BBC

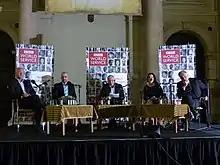
BBC World Service, with Jonathan Dimbleby (middle) broadcasting from Budapest, Hungary in 2016

The BBC has ten radio stations serving the whole of the UK, a further seven stations in the "national regions" (Wales, Scotland, and Northern Ireland), and 39 other local stations serving defined areas of England. Of the ten national stations, five are major stations and are available on FM or AM as well as on DAB and online. These are BBC Radio 1, offering new music and popular styles and being notable for its chart show; BBC Radio 2, playing adult contemporary, country and soul music amongst many other genres; BBC Radio 3, presenting classical and jazz music together with some spoken-word programming of a cultural nature in the evenings; BBC Radio 4, focusing on news, factual and other speech-based programming, including drama and comedy; and BBC Radio 5 Live, broadcasting 24-hour news, sport and talk programming.